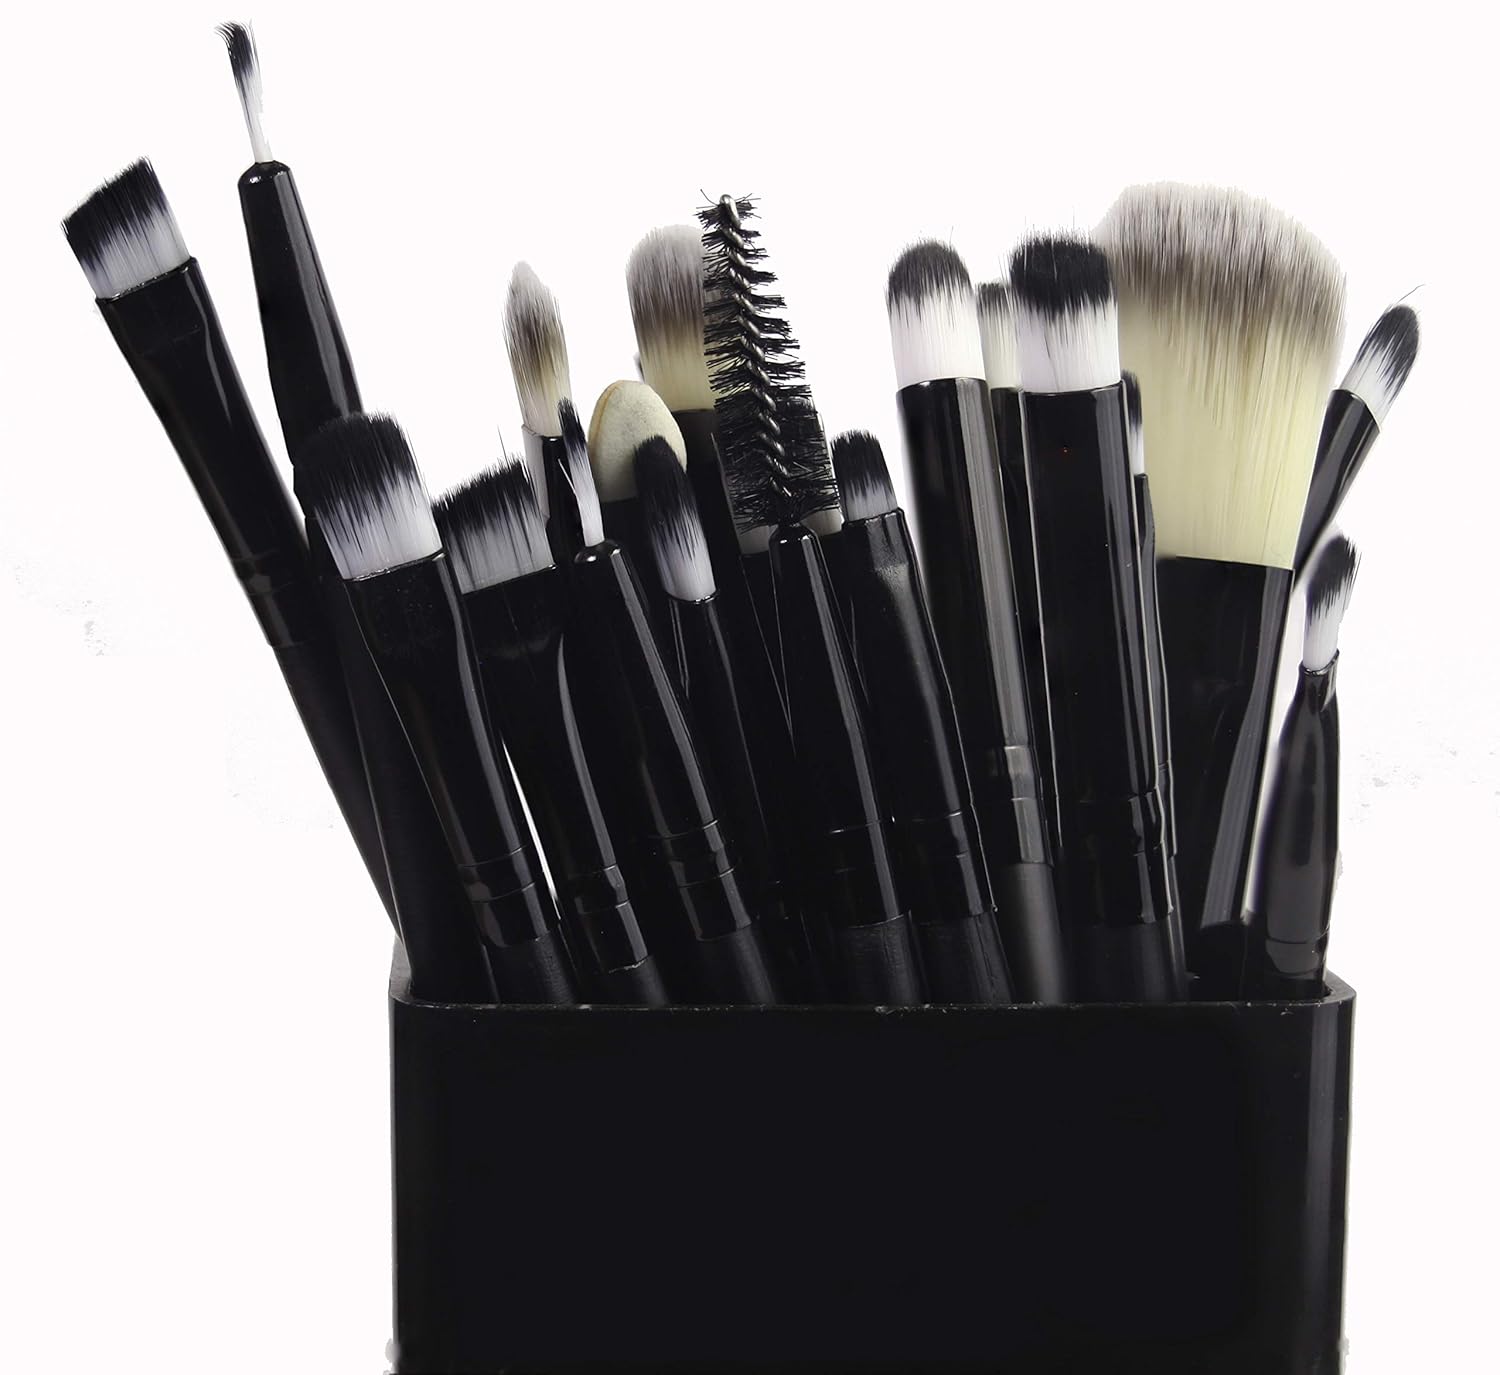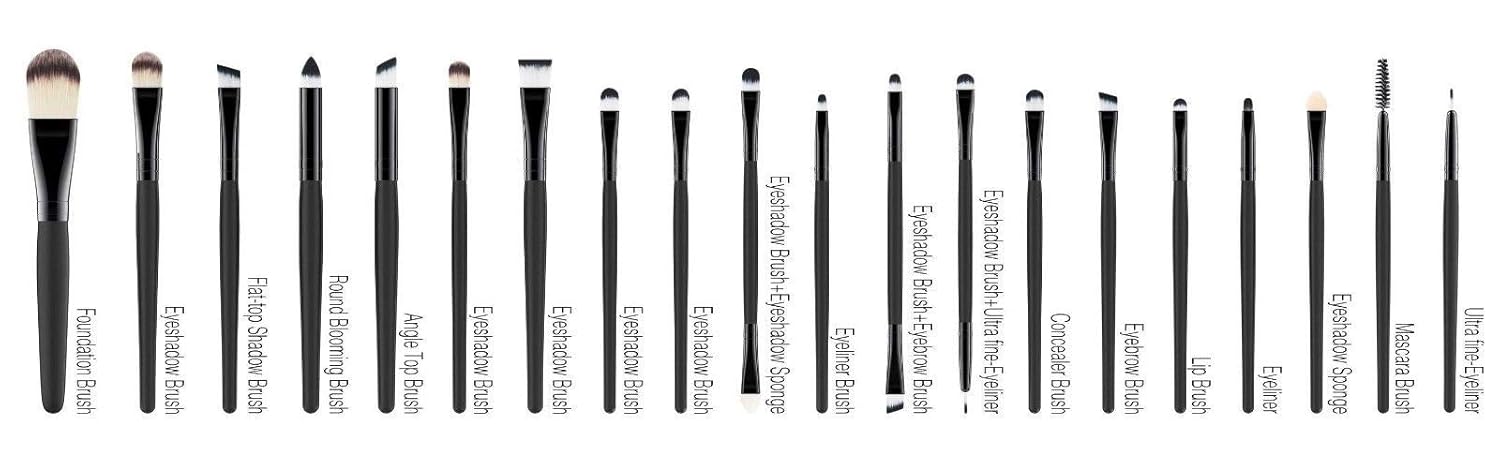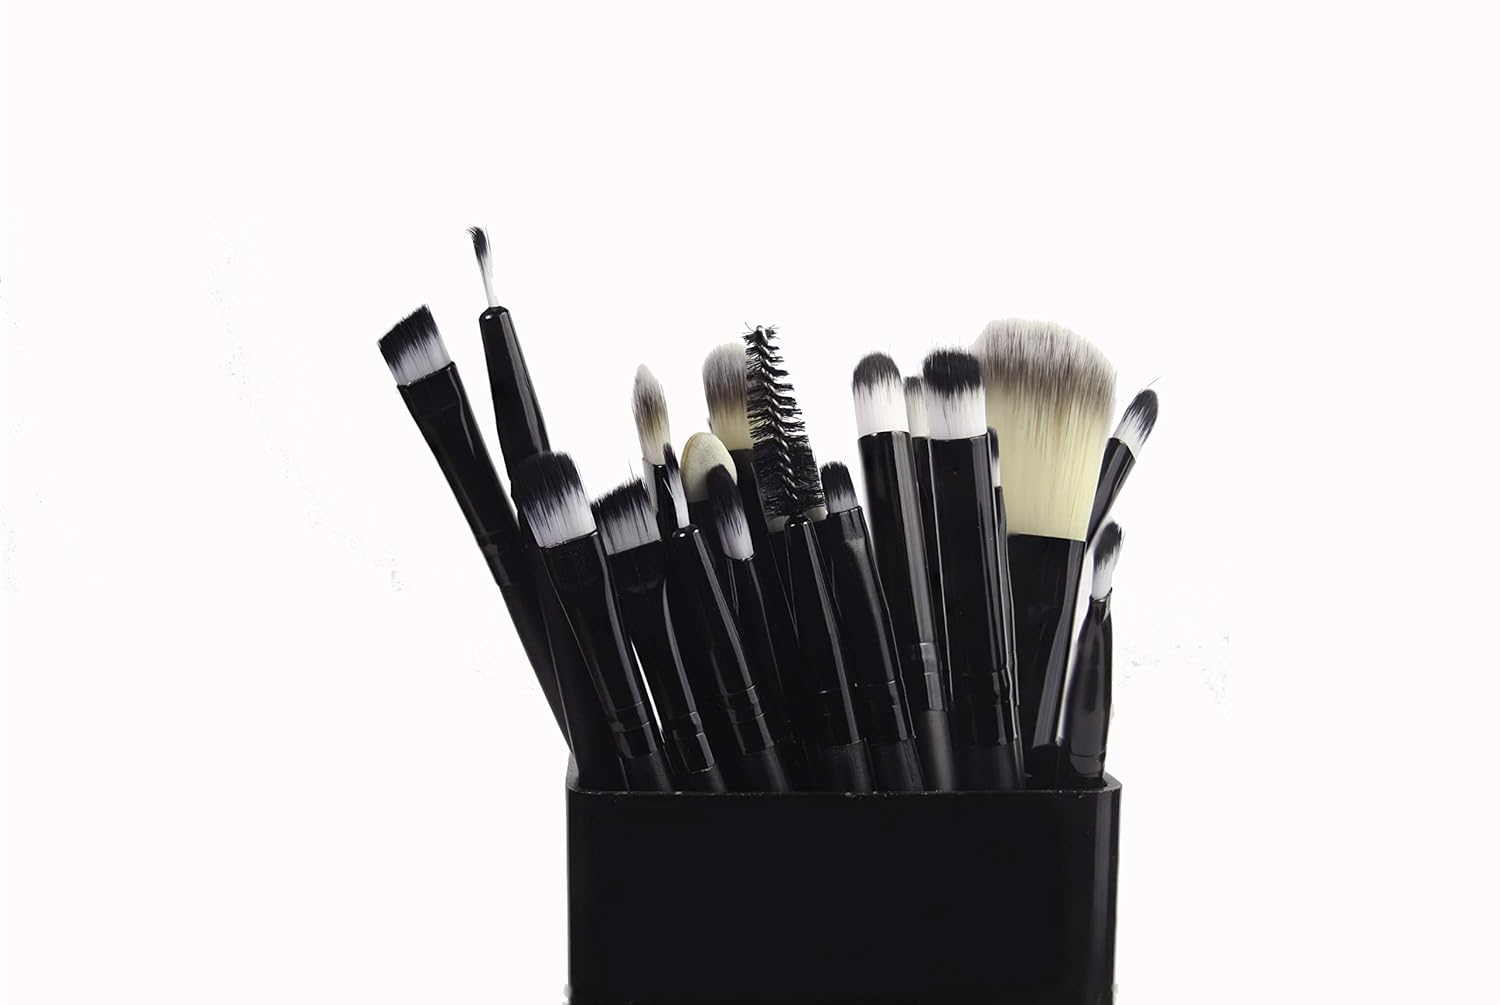
Premium Quality Professional Luxury Makeup Brushes Set 20 PCs Foundation Eyeshadow Flat-top Shadow Blooming Angle Top Eyeshadow Eyebrow Eyeshadow Sponge Eyeliner Ultra fine-Eyeliner Concealer Lip
Category: All Beauty
20 Pieces Foundation Makeup Brush Set All the brushes were made of ultra-fine synthetic fiber, so all bristle will stay in good condition for a long time. Taking care of a professional animal hair makeup brush set is a tough job. So a synthetic fiber brush kit will be a perfect option for your makeup. 100% Brand New and High Quality, All Brushes made of Premium Synthetic Fiber Materials provide an Incredible Touch and Feel, Does Not Shed ! Package included: 20 Pieces Makeup Brush Set : Foundation Brush Foundation Brush Eye shadow Brush Eye shadow Brush Flat-top Shadow Brush Flat-top Shadow Brush Round Blooming Brush Round Blooming Brush Angle Top Brush Angle Top Brush Eye shadow Brush Eye shadow Brush Eyebrow Brush Eyebrow Brush Eye shadow Brush Eye shadow Brush Eye shadow Brush Eye shadow Brush Eye shadow Brush + Eye shadow Sponge Eye shadow Brush + Eye shadow Sponge Eyeliner Brush Eyeliner Brush Eye shadow Brush + Eyebrow Brush Eye shadow Brush + Eyebrow Brush Eye shadow Brush + Ultra fine-Eyeliner Eye shadow Brush + Ultra fine-Eyeliner Concealer Brush Concealer Brush Eyebrow Brush Eyebrow Brush Lip Brush Lip Brush Eyeliner Eyeliner Eye shadow Sponge Eye shadow Sponge Mascara Brush Mascara Brush Ultra fine-Eyeliner How to clean Makeup brushes: 1. Run the bristles of the brush under warm running water. 2. Apply a small amount of gentle shampoo to the bristles and work into a light lather. 3. Rinse the bristles thoroughly under running water. You will notice that the water leaving the brush is tinted from old makeup. 4. Continue rinsing until no color remains on the brush. 5. Allow the brush to air-dry. Ultra fine-Eyeliner How to clean Makeup brushes: 1. Run the bristles of the brush under warm running water. 2. Apply a small amount of gentle shampoo to the bristles and work into a light lather. 3. Rinse the bristles thoroughly under running water. You will notice that the water leaving the brush is tinted from old makeup. 4. Continue rinsing until no color remains on the brush. 5. Allow the brush to air-dry.
Features: ❤ All the brushes were made of Ultra-fine Premium synthetic fiber materials. | ❤ All bristles will stay in good condition for a long time. | ❤ Unlike animal hair makeup brush set, it is not tough to take care of this synthetic brushes. | ❤ You love these dense bristles which are smoother and silkier to pick up powder easily without any wastage. | ❤ You can feel confidence while using these professional makeup brush set.